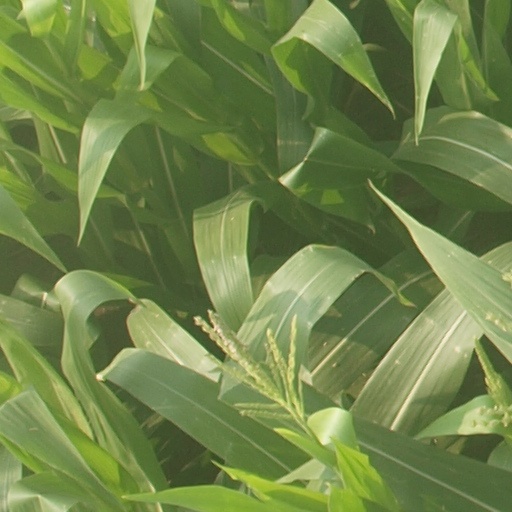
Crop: maize; corn